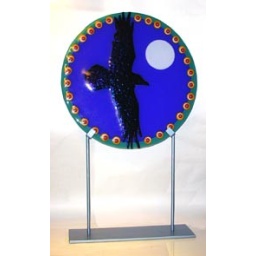
Fused glass. Raven is in irridized black glass featuring carved feather detail